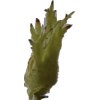
Label: peanut_shell_1x